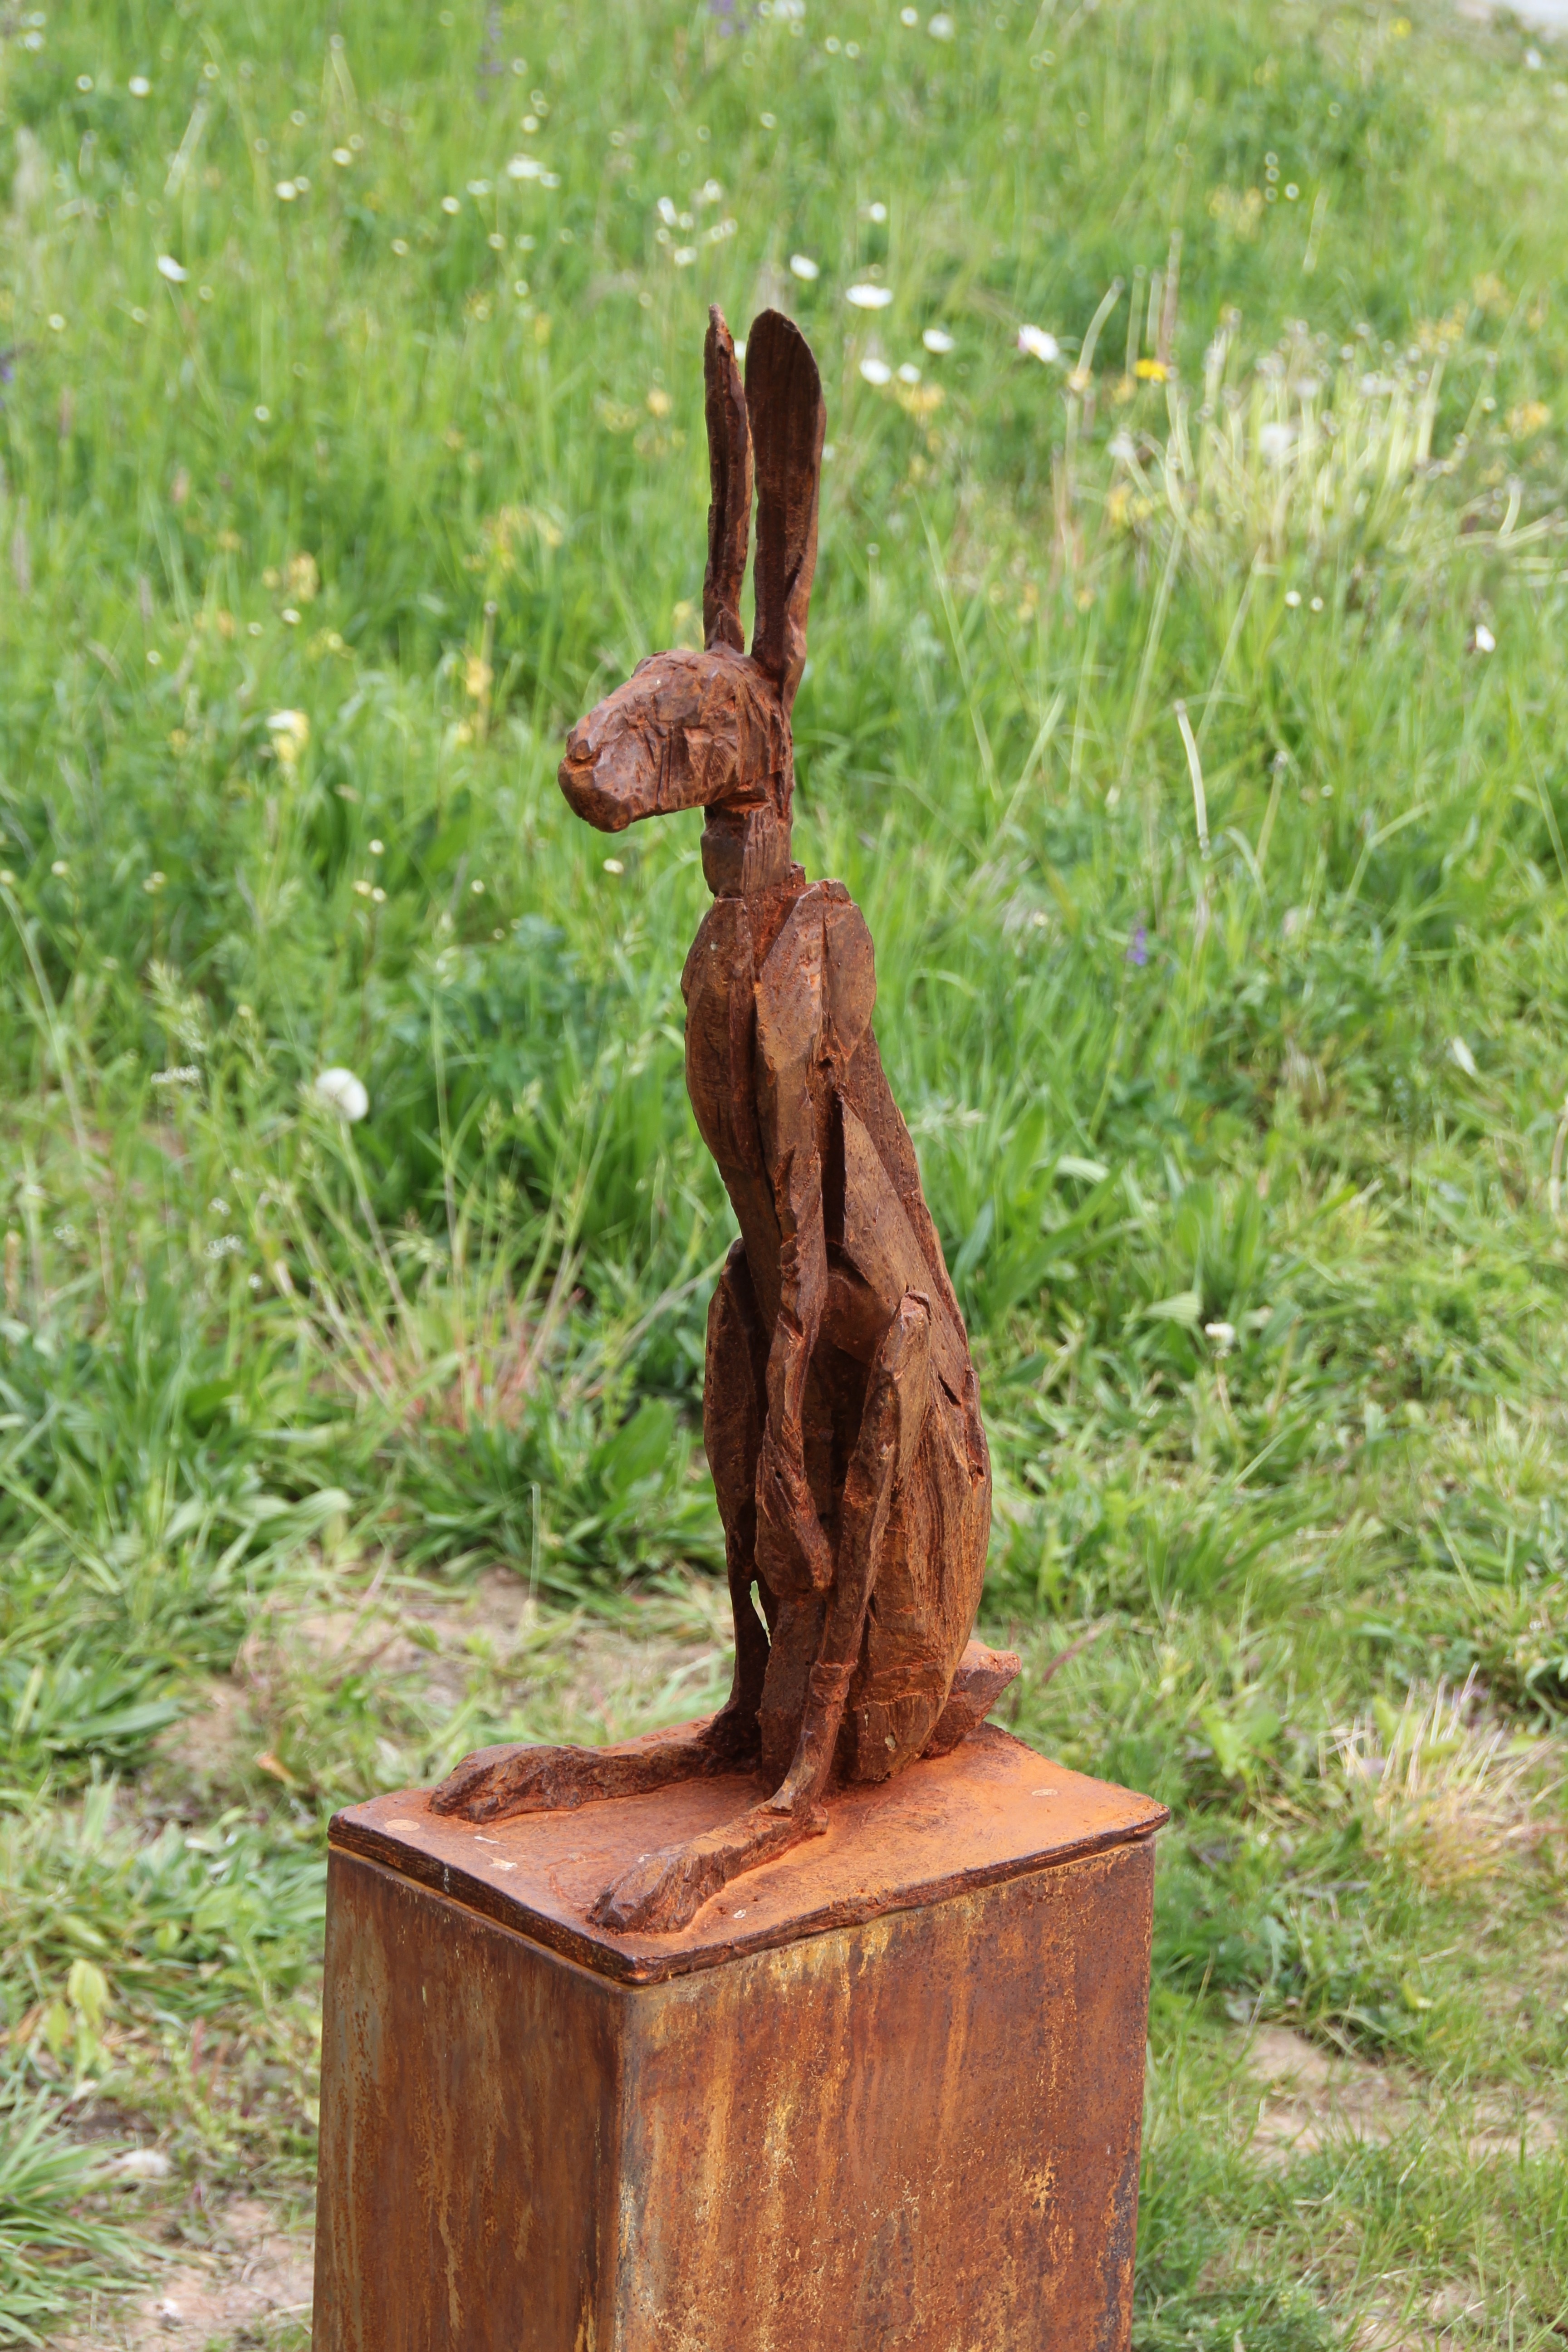
tree, plant, wood, monument, statue, hare, sculpture, art, carving, state garden show, rabbit art, chainsaw carving